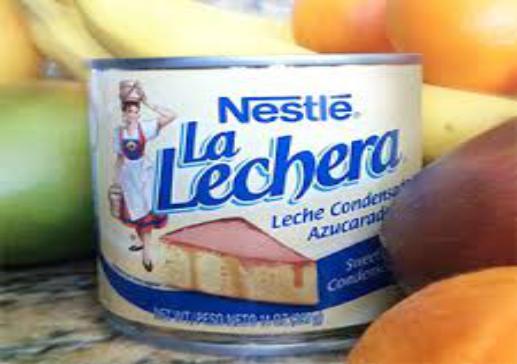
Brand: La Lechera
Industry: Food